Alameda, California

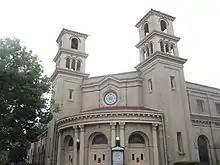
Twin Towers Church

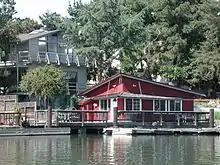
Waterfront homes in Alameda

Not all of Alameda Island is part of the City of Alameda; a small portion of a dump site west of the former runway at Alameda Naval Air Station extends far enough into San Francisco Bay that it is over the county line and therefore part of the City and County of San Francisco. Ballena Isle, an even smaller island, is also part of Alameda.